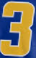
Number: 3